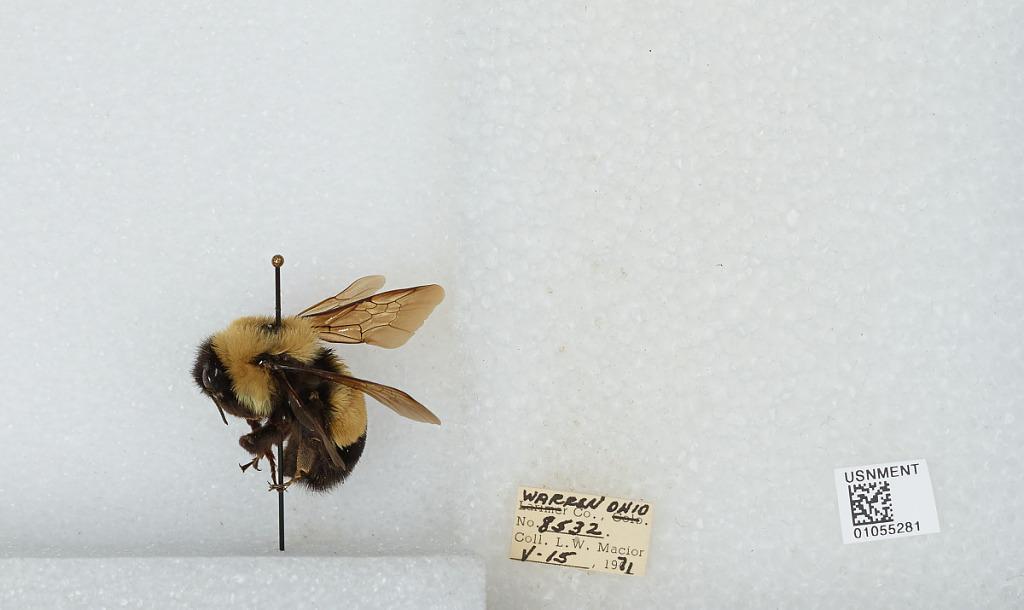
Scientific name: Bombus (Bombus) affinis Cresson
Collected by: L. Macior
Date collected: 1971-5-15
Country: United States
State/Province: Ohio
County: Warren
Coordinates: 39.4242, -84.1856